Queen Anne-Marie of Greece

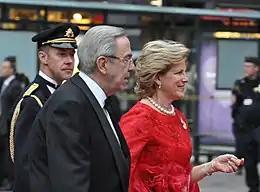
Anne-Marie and Constantine in Stockholm at the wedding of Victoria, Crown Princess of Sweden, June 2010

In December 1967, Constantine attempted to shake off the military's authoritarian regime by trying to stage a counter-coup with the help of his political allies. The counter-coup failed. Upon the coup's abandonment, the military junta in Greece strongly advised Anne-Marie and Constantine to leave the country. Without leaving them any real options when saying this, they were essentially forcing them to be exiled from the country. Anne-Marie and Constantine fled to nearby Italy and sought refuge at the Greek Embassy in Rome, where Anne-Marie and Constantine became puppet monarchs. After two months of refuge at the Greek Embassy, Anne-Marie and Constantine received greeting from Moritz, Landgrave of Hesse, who organised to put them up at the Villa Polissena, an Italian palace where Moritz himself had previously lived upon his family's exile. Anne-Marie eventually agreed with Constantine to move to 13 Via di Porta Latina, where a large villa owned by Countess Cristina Paolozzi was located. The couple rented out the space at 8,000 francs per month for the next five years.